Question: Please indicate a possible affordance area of the baseball bat that can be used for holding
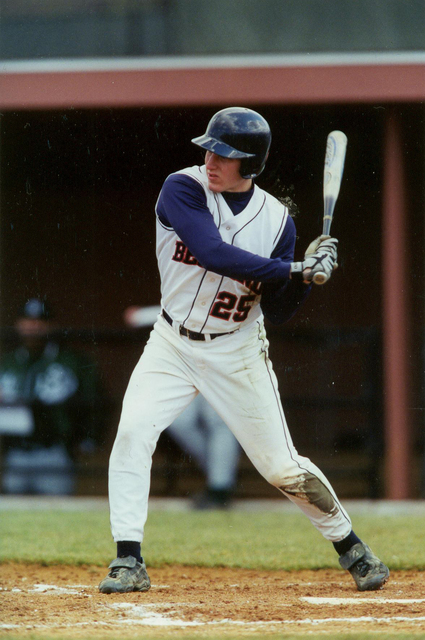
Answer: [298.816, 230.175, 349.342, 287.719]